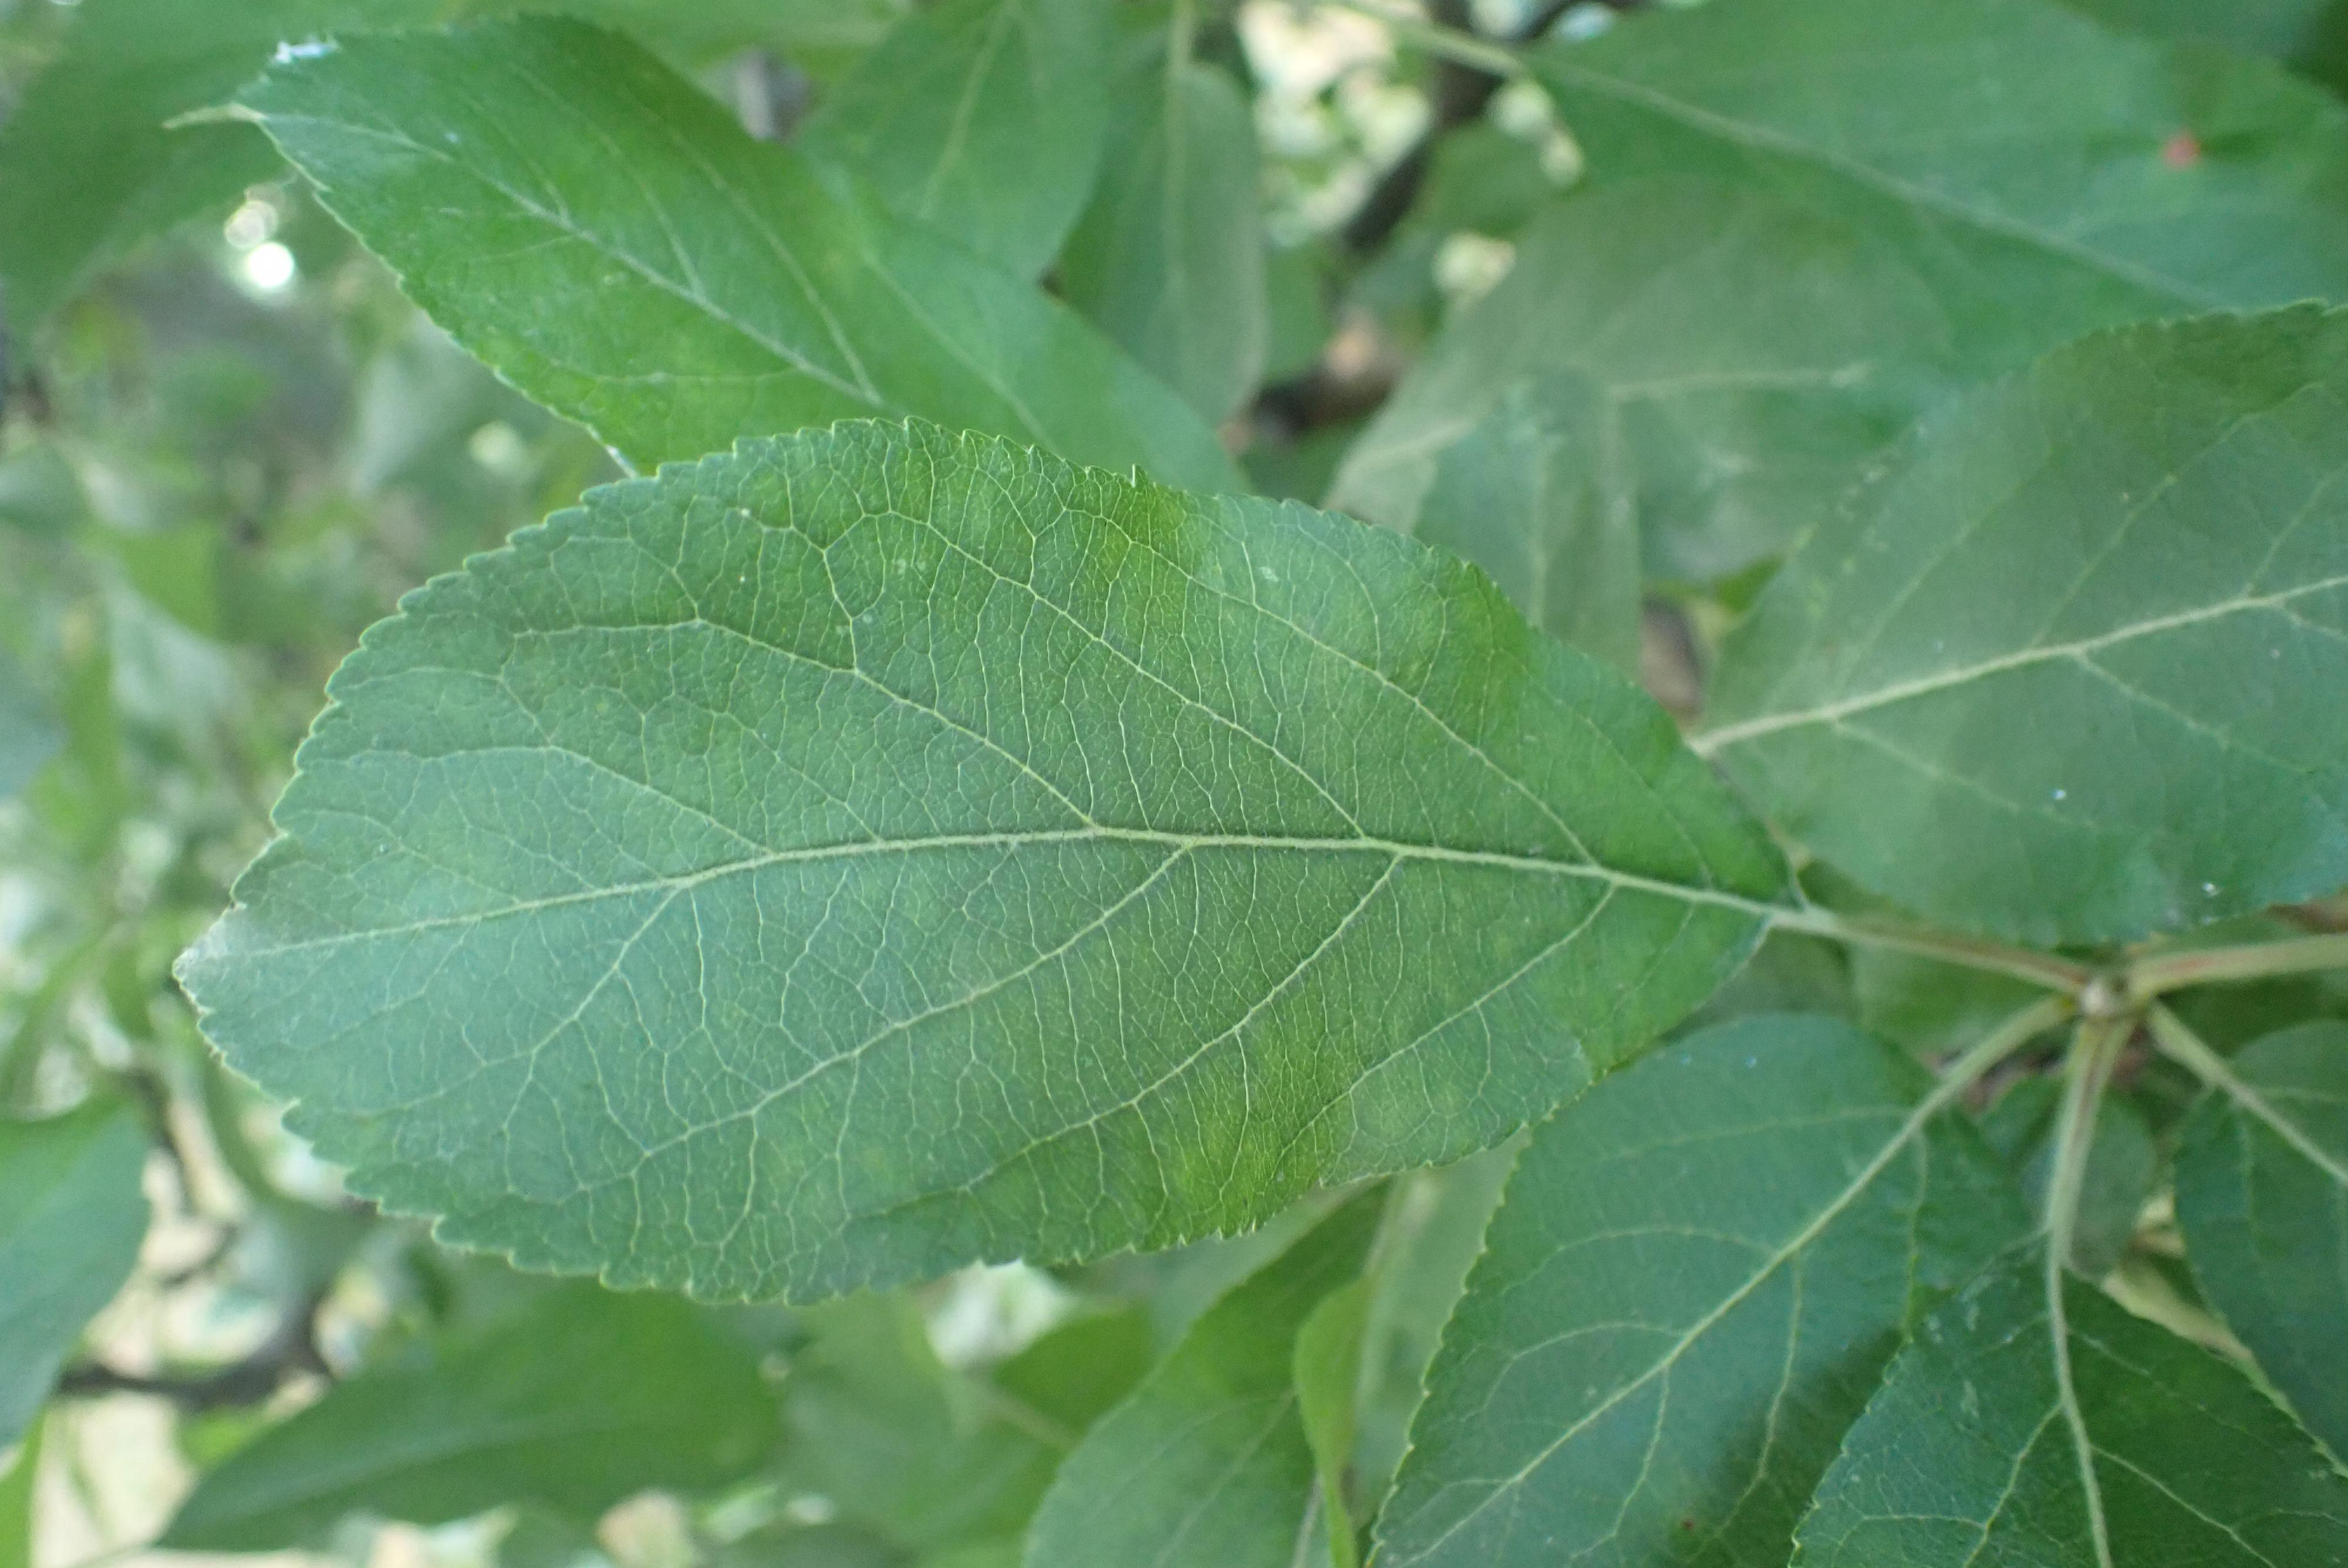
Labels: healthy